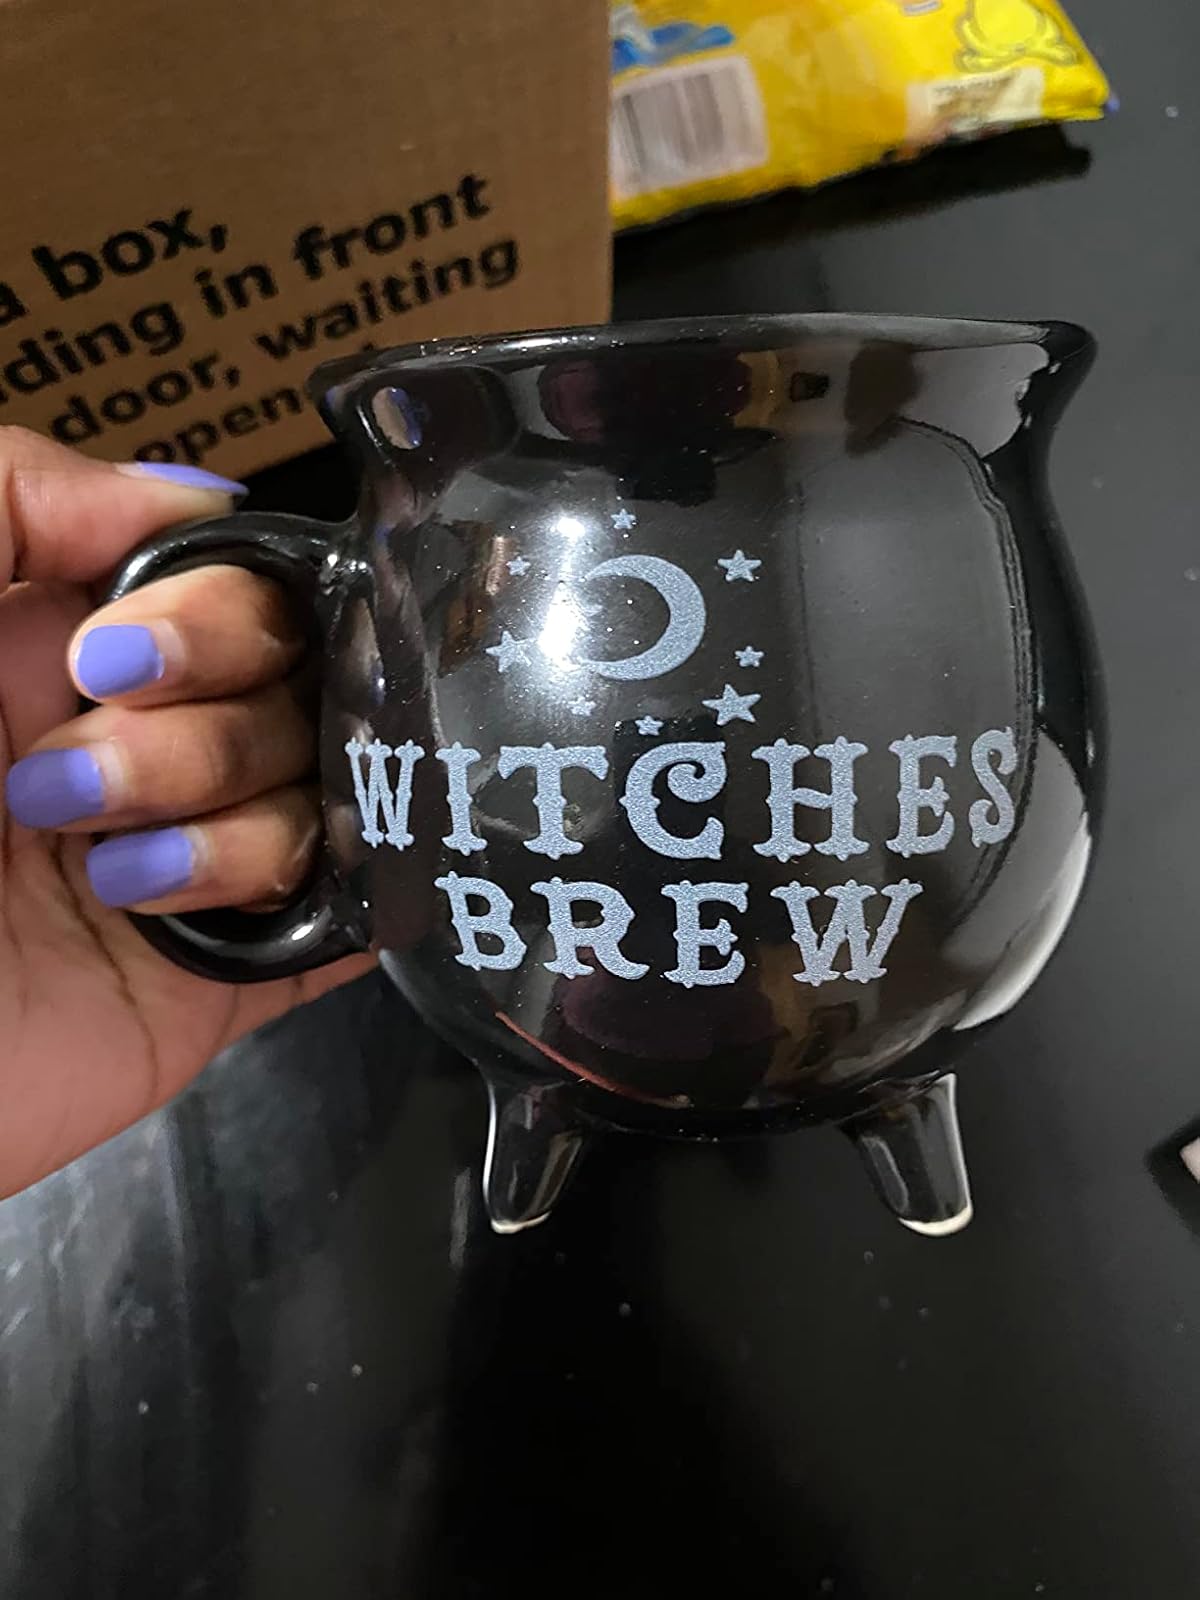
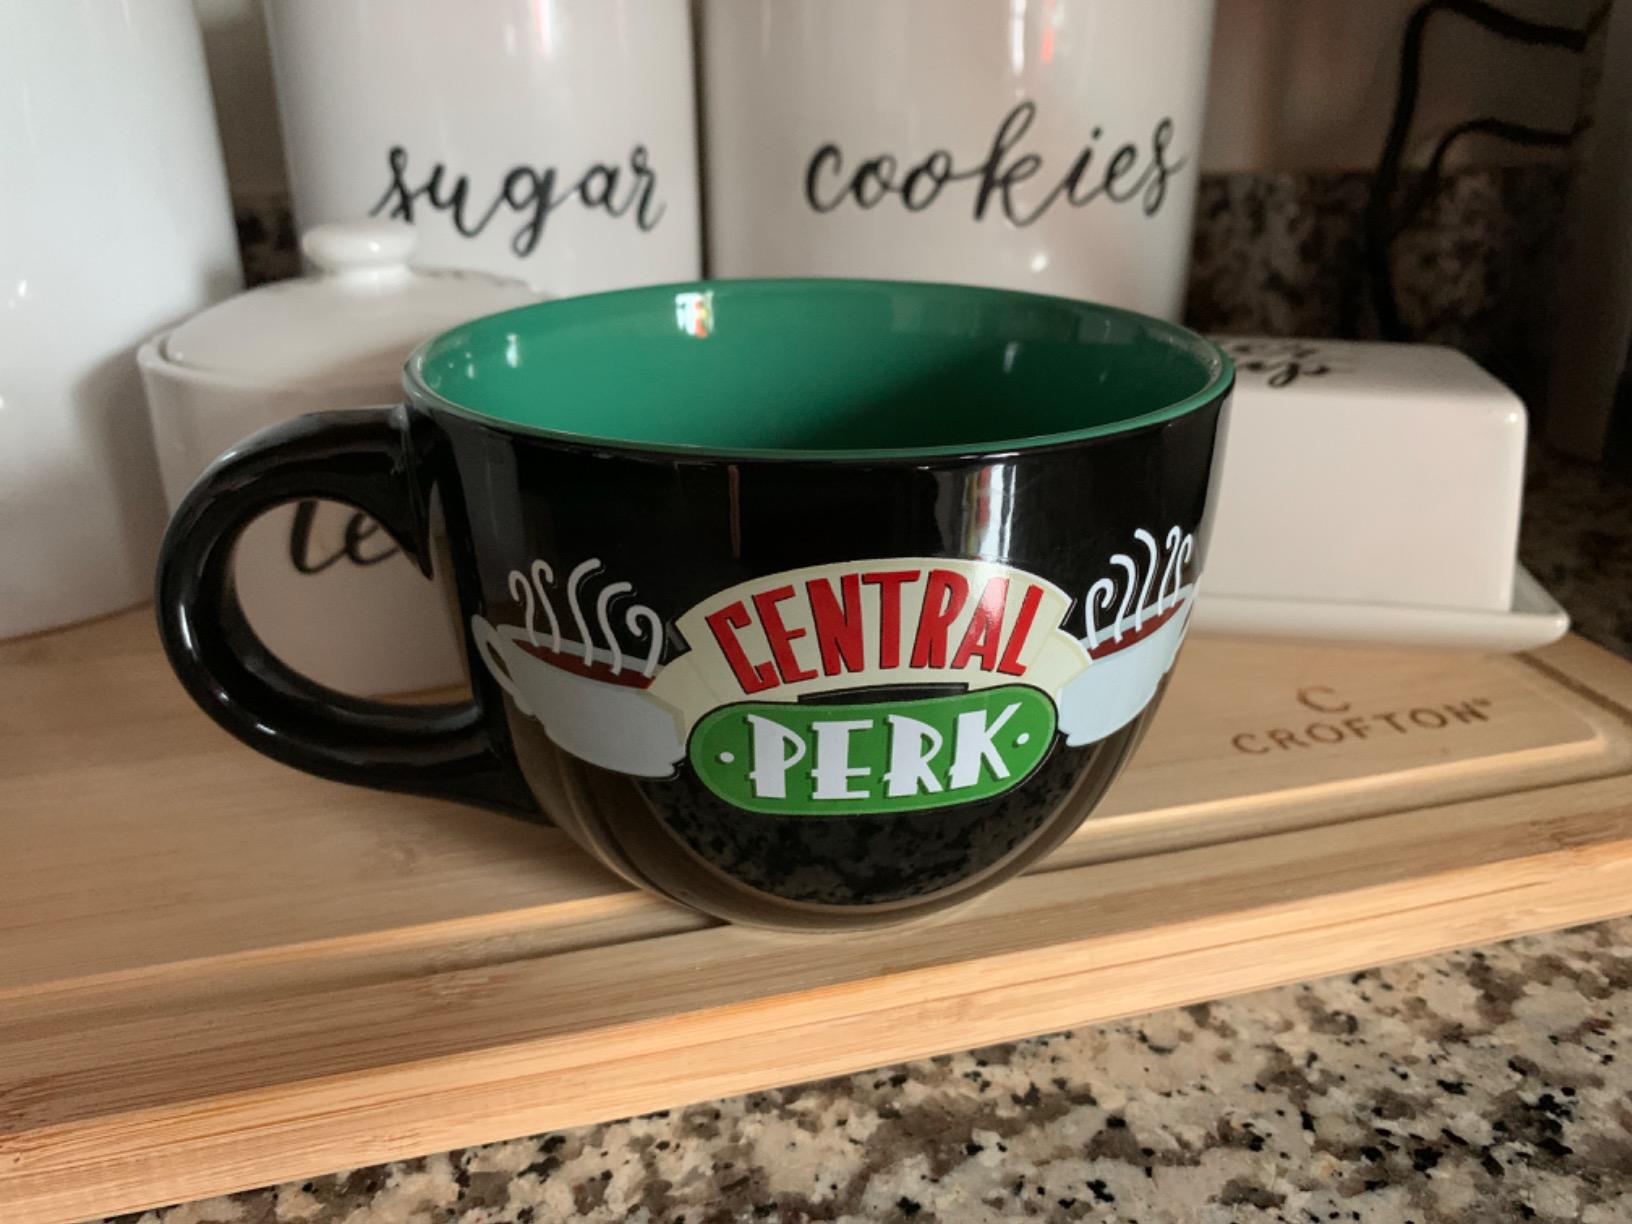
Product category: items_mug
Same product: no